Hrachia Acharian

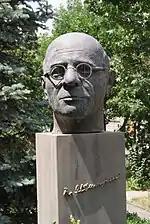
Acharian's bust in Yerevan

Hrachia Acharian (reformed spelling: Հրաչյա Աճառյան; ; 8 March 1876 – 16 April 1953) was an Armenian linguist, lexicographer, etymologist, and philologist.